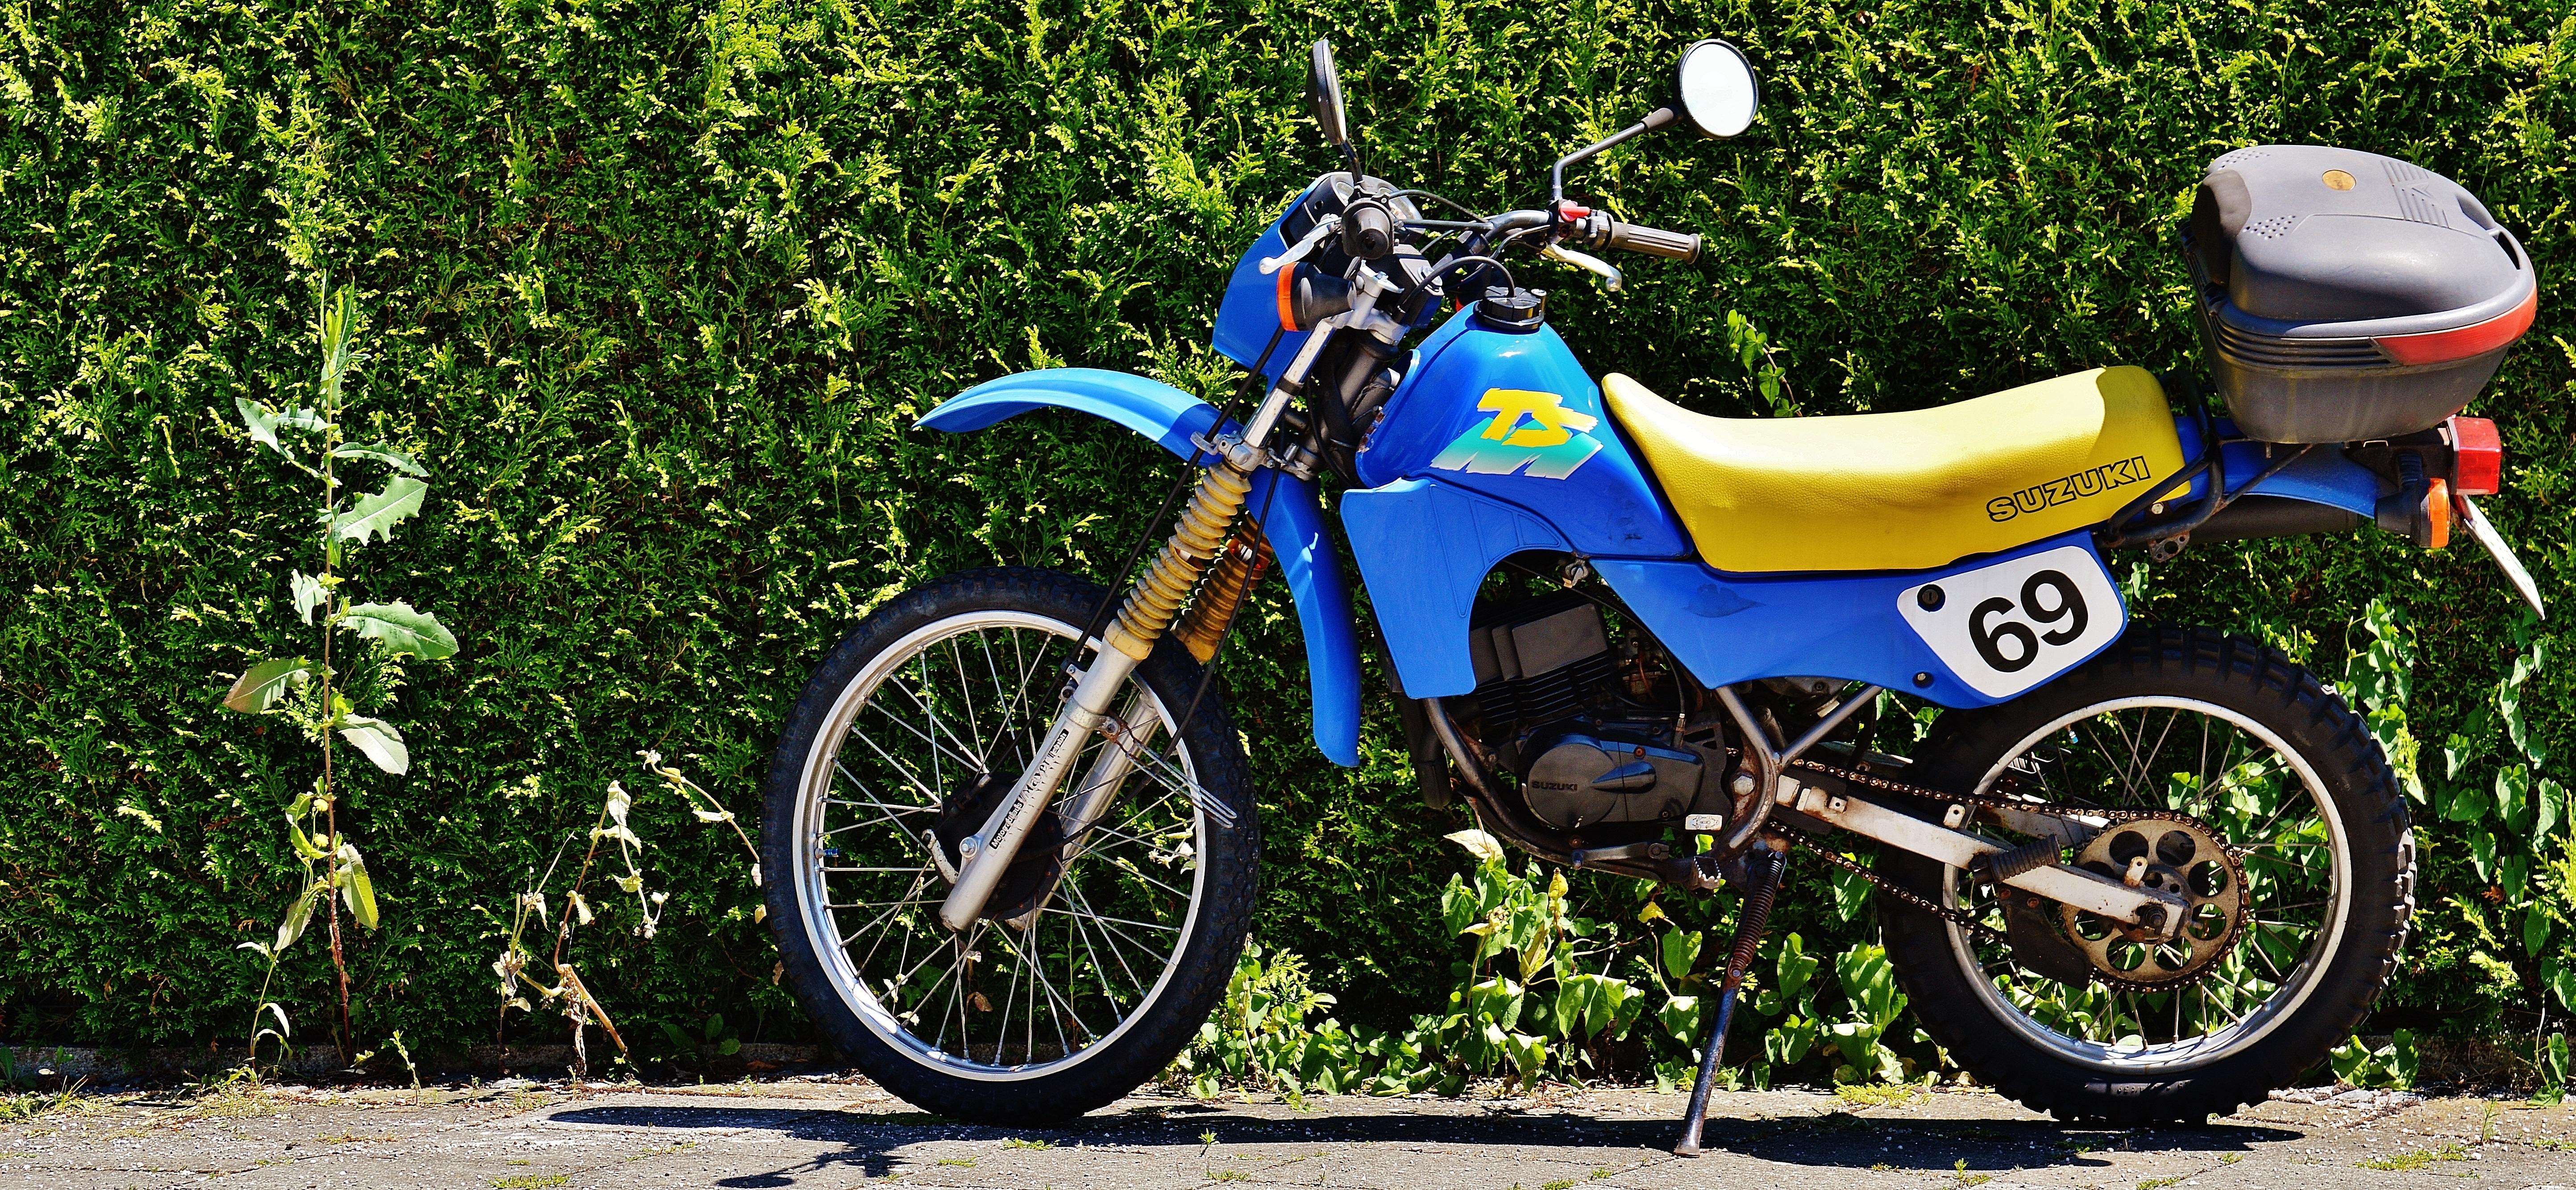
car, bicycle, vehicle, motorcycle, extreme sport, moped, mountain bike, sports, racing, suzuki, motorsport, freeride, enduro, motorcycling, all terrain vehicle, ts50xk, motorcycle racing, automobile make, downhill mountain biking, stunt performer